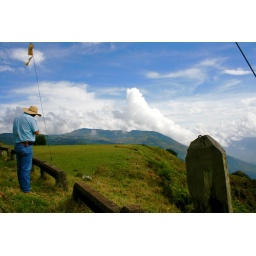
the view of the mountain and sky in Medellin